British colonization of the Americas

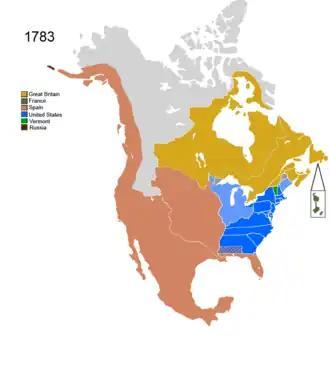
North America after the 1783 Treaty of Paris

The British subjects of North America believed the unwritten British constitution protected their rights and that the governmental system—with the House of Commons, the House of Lords, and the monarch sharing power—found an ideal balance among democracy, oligarchy, and tyranny. However, the British were saddled with huge debts following the French and Indian War. As much of the British debt had been generated by the defense of the colonies, British leaders felt that the colonies should contribute more funds, and they began imposing taxes such as the Sugar Act 1764. Increased British control of the Thirteen Colonies upset the colonists and upended the notion many colonists held: that they were equal partners in the British Empire. Meanwhile, seeking to avoid another expensive war with Native Americans, Britain issued the Royal Proclamation of 1763, which restricted settlement west of the Appalachian Mountains. However, it was effectively replaced five years later thanks to the Treaty of Fort Stanwix. The Thirteen Colonies became increasingly divided between Patriots, opposed to parliamentary taxation without representation, and Loyalists, who supported the king. In the British colonies nearest to the Thirteen Colonies, however, protests were muted, as most colonists accepted the new taxes. These provinces had smaller populations, were largely dependent on the British military, and had less of a tradition of self-rule.